Fred Jones (New Zealand politician)

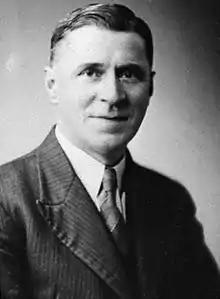
Jones in 1935

Frederick Jones (born Charles Frederick Benney Dunshea; 16 November 1884 – 25 May 1966) was a New Zealand trade unionist, Member of Parliament and the Defence Minister during World War II. His biographer stated that Jones "...symbolised the ordinary Labour man: modest, hard working, patient, tolerant, and above all, loyal."